The Yuzuki Family's Four Sons

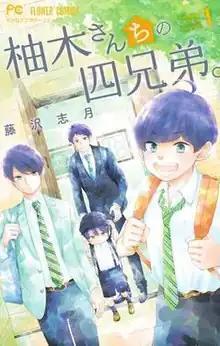
First volume cover

is a Japanese manga series written and illustrated by . It has been serialized in Shogakukan's manga magazine "Betsucomi" since August 2018, with its chapters collected into 20 volumes . An anime television series adaptation produced by Shuka aired from October to December 2023. A television drama adaptation aired from May to July 2024.